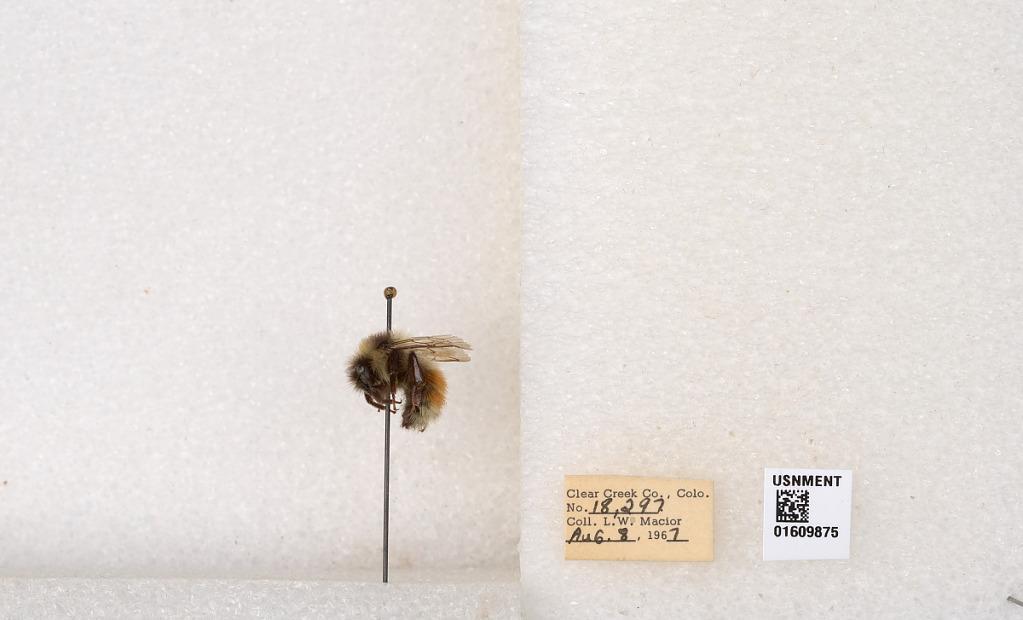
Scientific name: Bombus (Pyrobombus) sylvicola Kirby
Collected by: L. Macior
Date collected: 1967-8-8
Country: United States
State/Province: Colorado
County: Clear Creek
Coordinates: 39.6856, -105.645